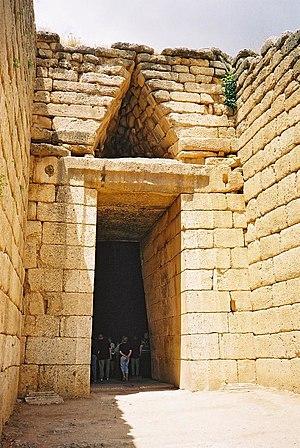
Dans la mythologie grecque, Atrée, fils de Pélops et d'Hippodamie, est roi de Mycènes. Il est le père d'Agamemnon et de Ménélas, et le fondateur éponyme de la lignée des Atrides.